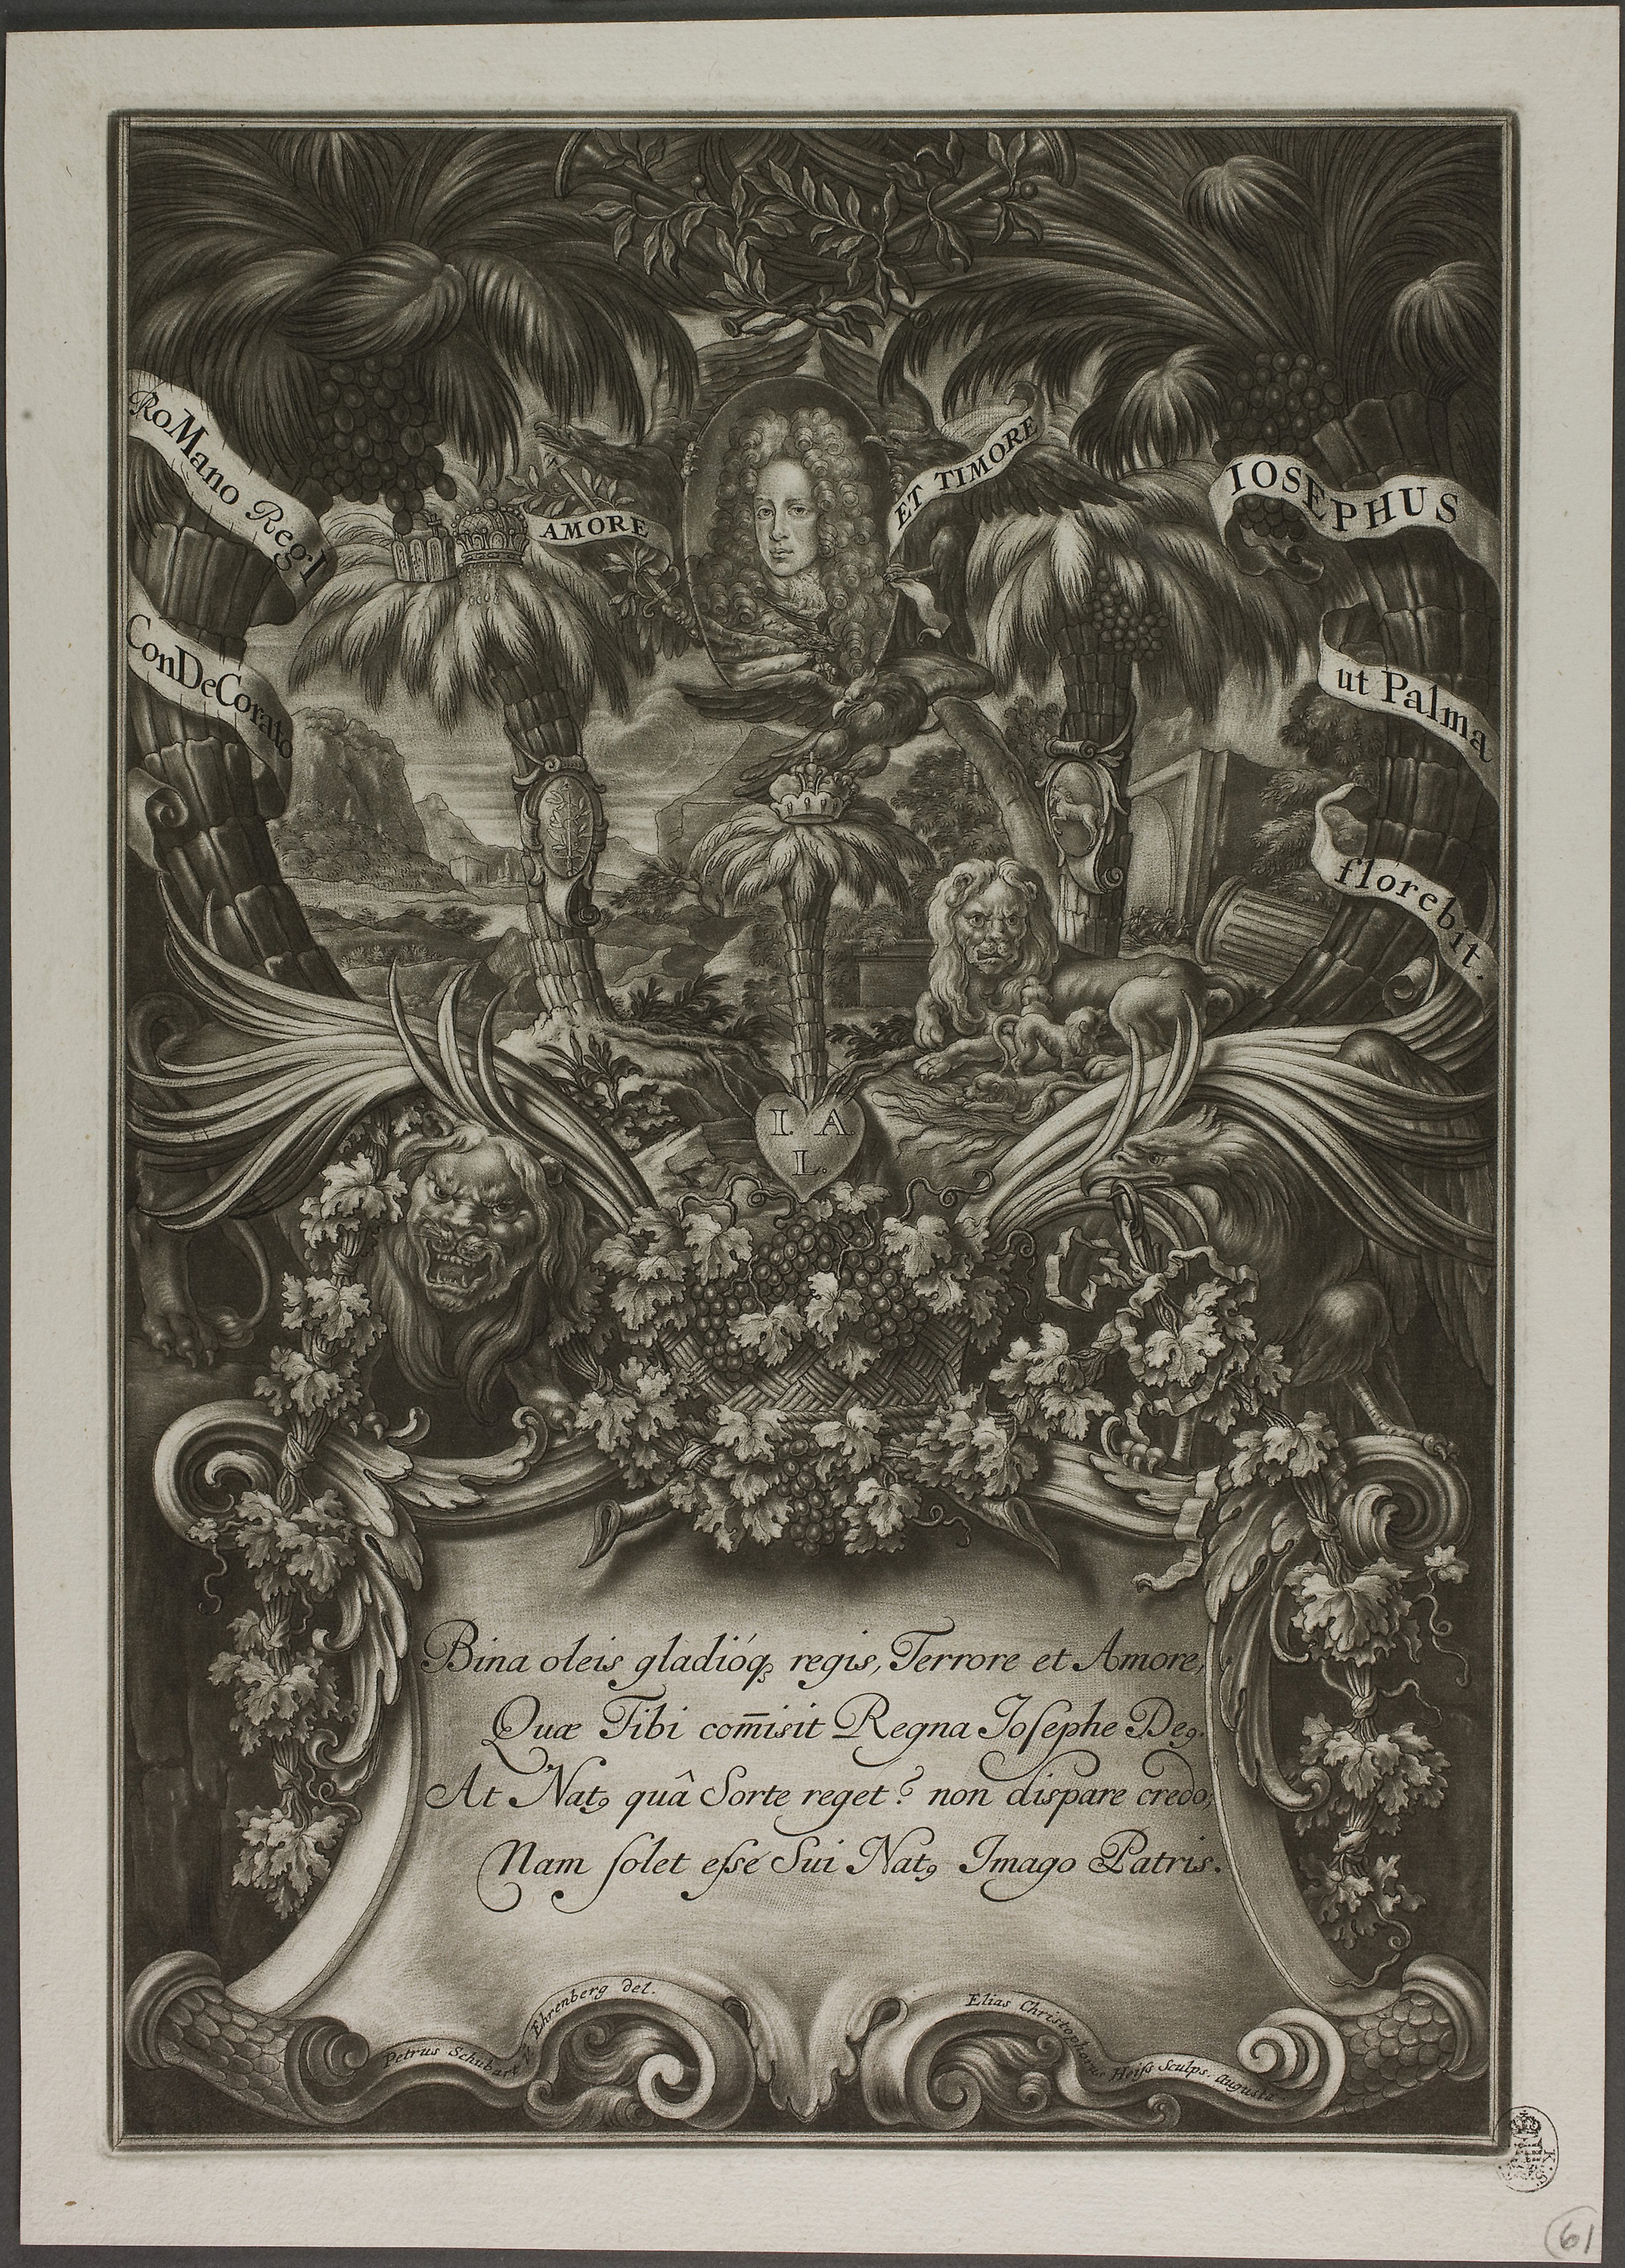
black and white, art, picture frame, history, stone carving, visual arts, relief, monochrome, carving, artwork, font